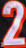
Number: 2